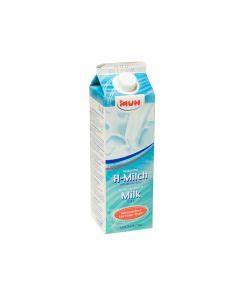
Label: cardboard